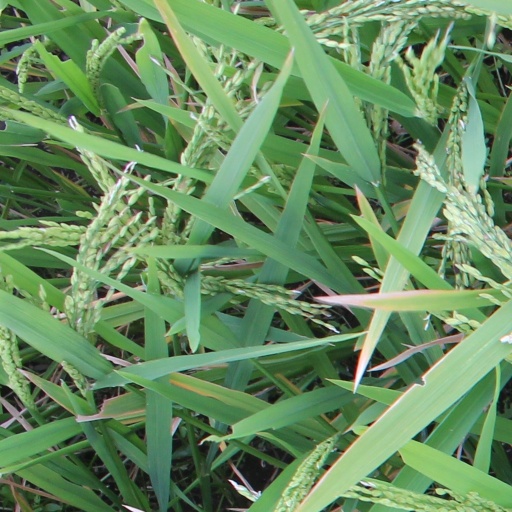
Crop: rice